Sky position (RA, Dec in degrees): 195.781, -3.384
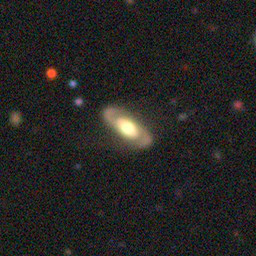
Galaxy morphology: Unbarred Loose Spiral Galaxies